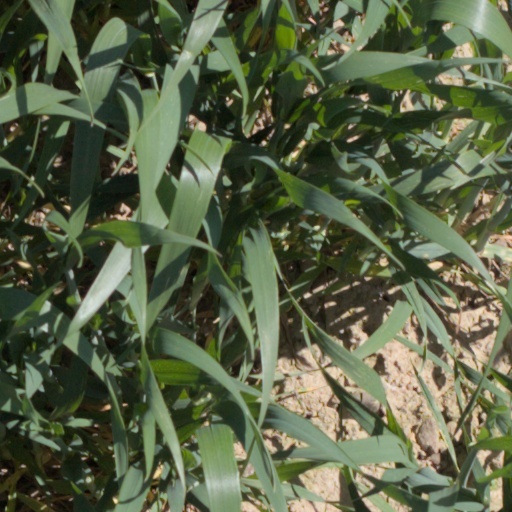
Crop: wheat